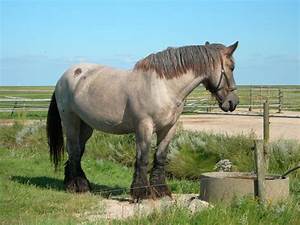
Label: mucca